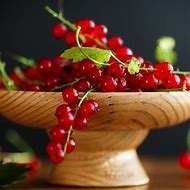
Label: redcurrant